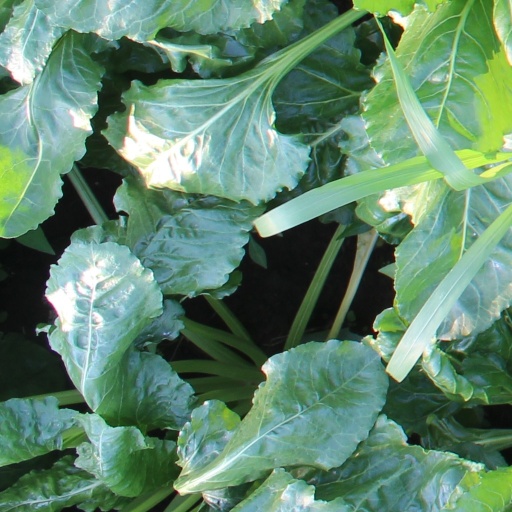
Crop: sugar beet